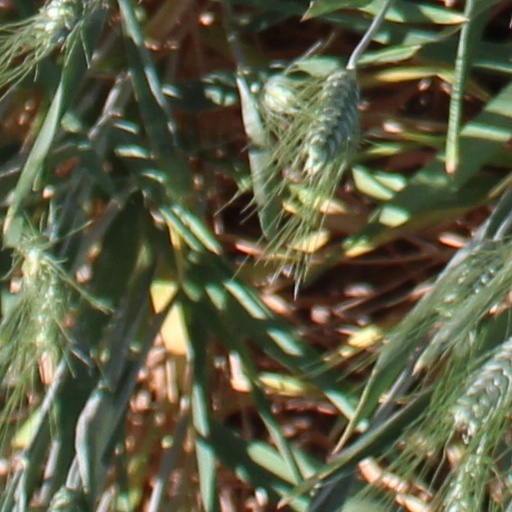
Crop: wheat